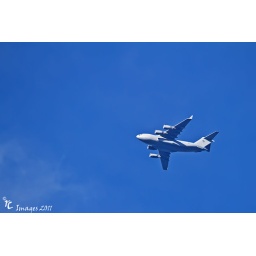
A new bird in our sky - C17 Globemaster en route to Far North QLD.